Religion in Indonesia

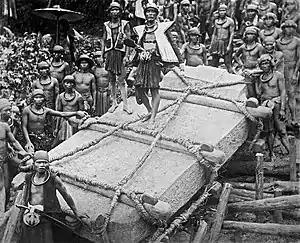
Nias tribesmen moving and erecting a megalith, c. 1915

Confucianism originated in China and was brought to Indonesia by Chinese merchants as early as the 3rd century AD. Unlike other religions, Confucianism evolved more into loose individual practices and belief in the code of conduct, rather than a well-organised community with a sound theology—akin to a way of life or social movement than a religion. It was not until the early 1900s that Confucianists formed an organisation, called "Khong Kauw Hwe" (KKH) in Batavia.